Dubgall mac Somairle

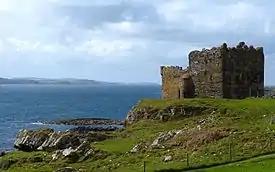
Ruinous Mingary Castle before its renovation. This thirteenth- or fourteenth-century citadel may have been constructed by Dubgall's descendants. As such it would appear to exemplify the northern extension of Clann Dubgaill power from the twelfth century.

With Guðrøðr gone, it appears that either Dubgall or Somairle became King of the Isles. Although the young Dubgall may well have been the nominal monarch, the chronicle makes it clear that it was Somairle who possessed the real power. Certainly, Irish sources regard Somairle as a king by the end of his career. The reason why the Islesmen specifically sought Dubgall as their ruler instead of Somairle is unknown. Evidently, Somairle was somehow an unacceptable candidate, and it is possible that Ragnhildr's royal ancestry lent credibility to Dubgall that Somairle lacked himself. It was certainly not an unheard-of phenomenon for a powerful figure to set up a son as king under his own overlordship. In fact, Magnús Óláfsson, King of Norway did just this about half a century before by marrying his young son, Sigurðr, to Bjaðmunjo, daughter of the King of Munster, and installing Sigurðr as king over Orkney and the Isles.